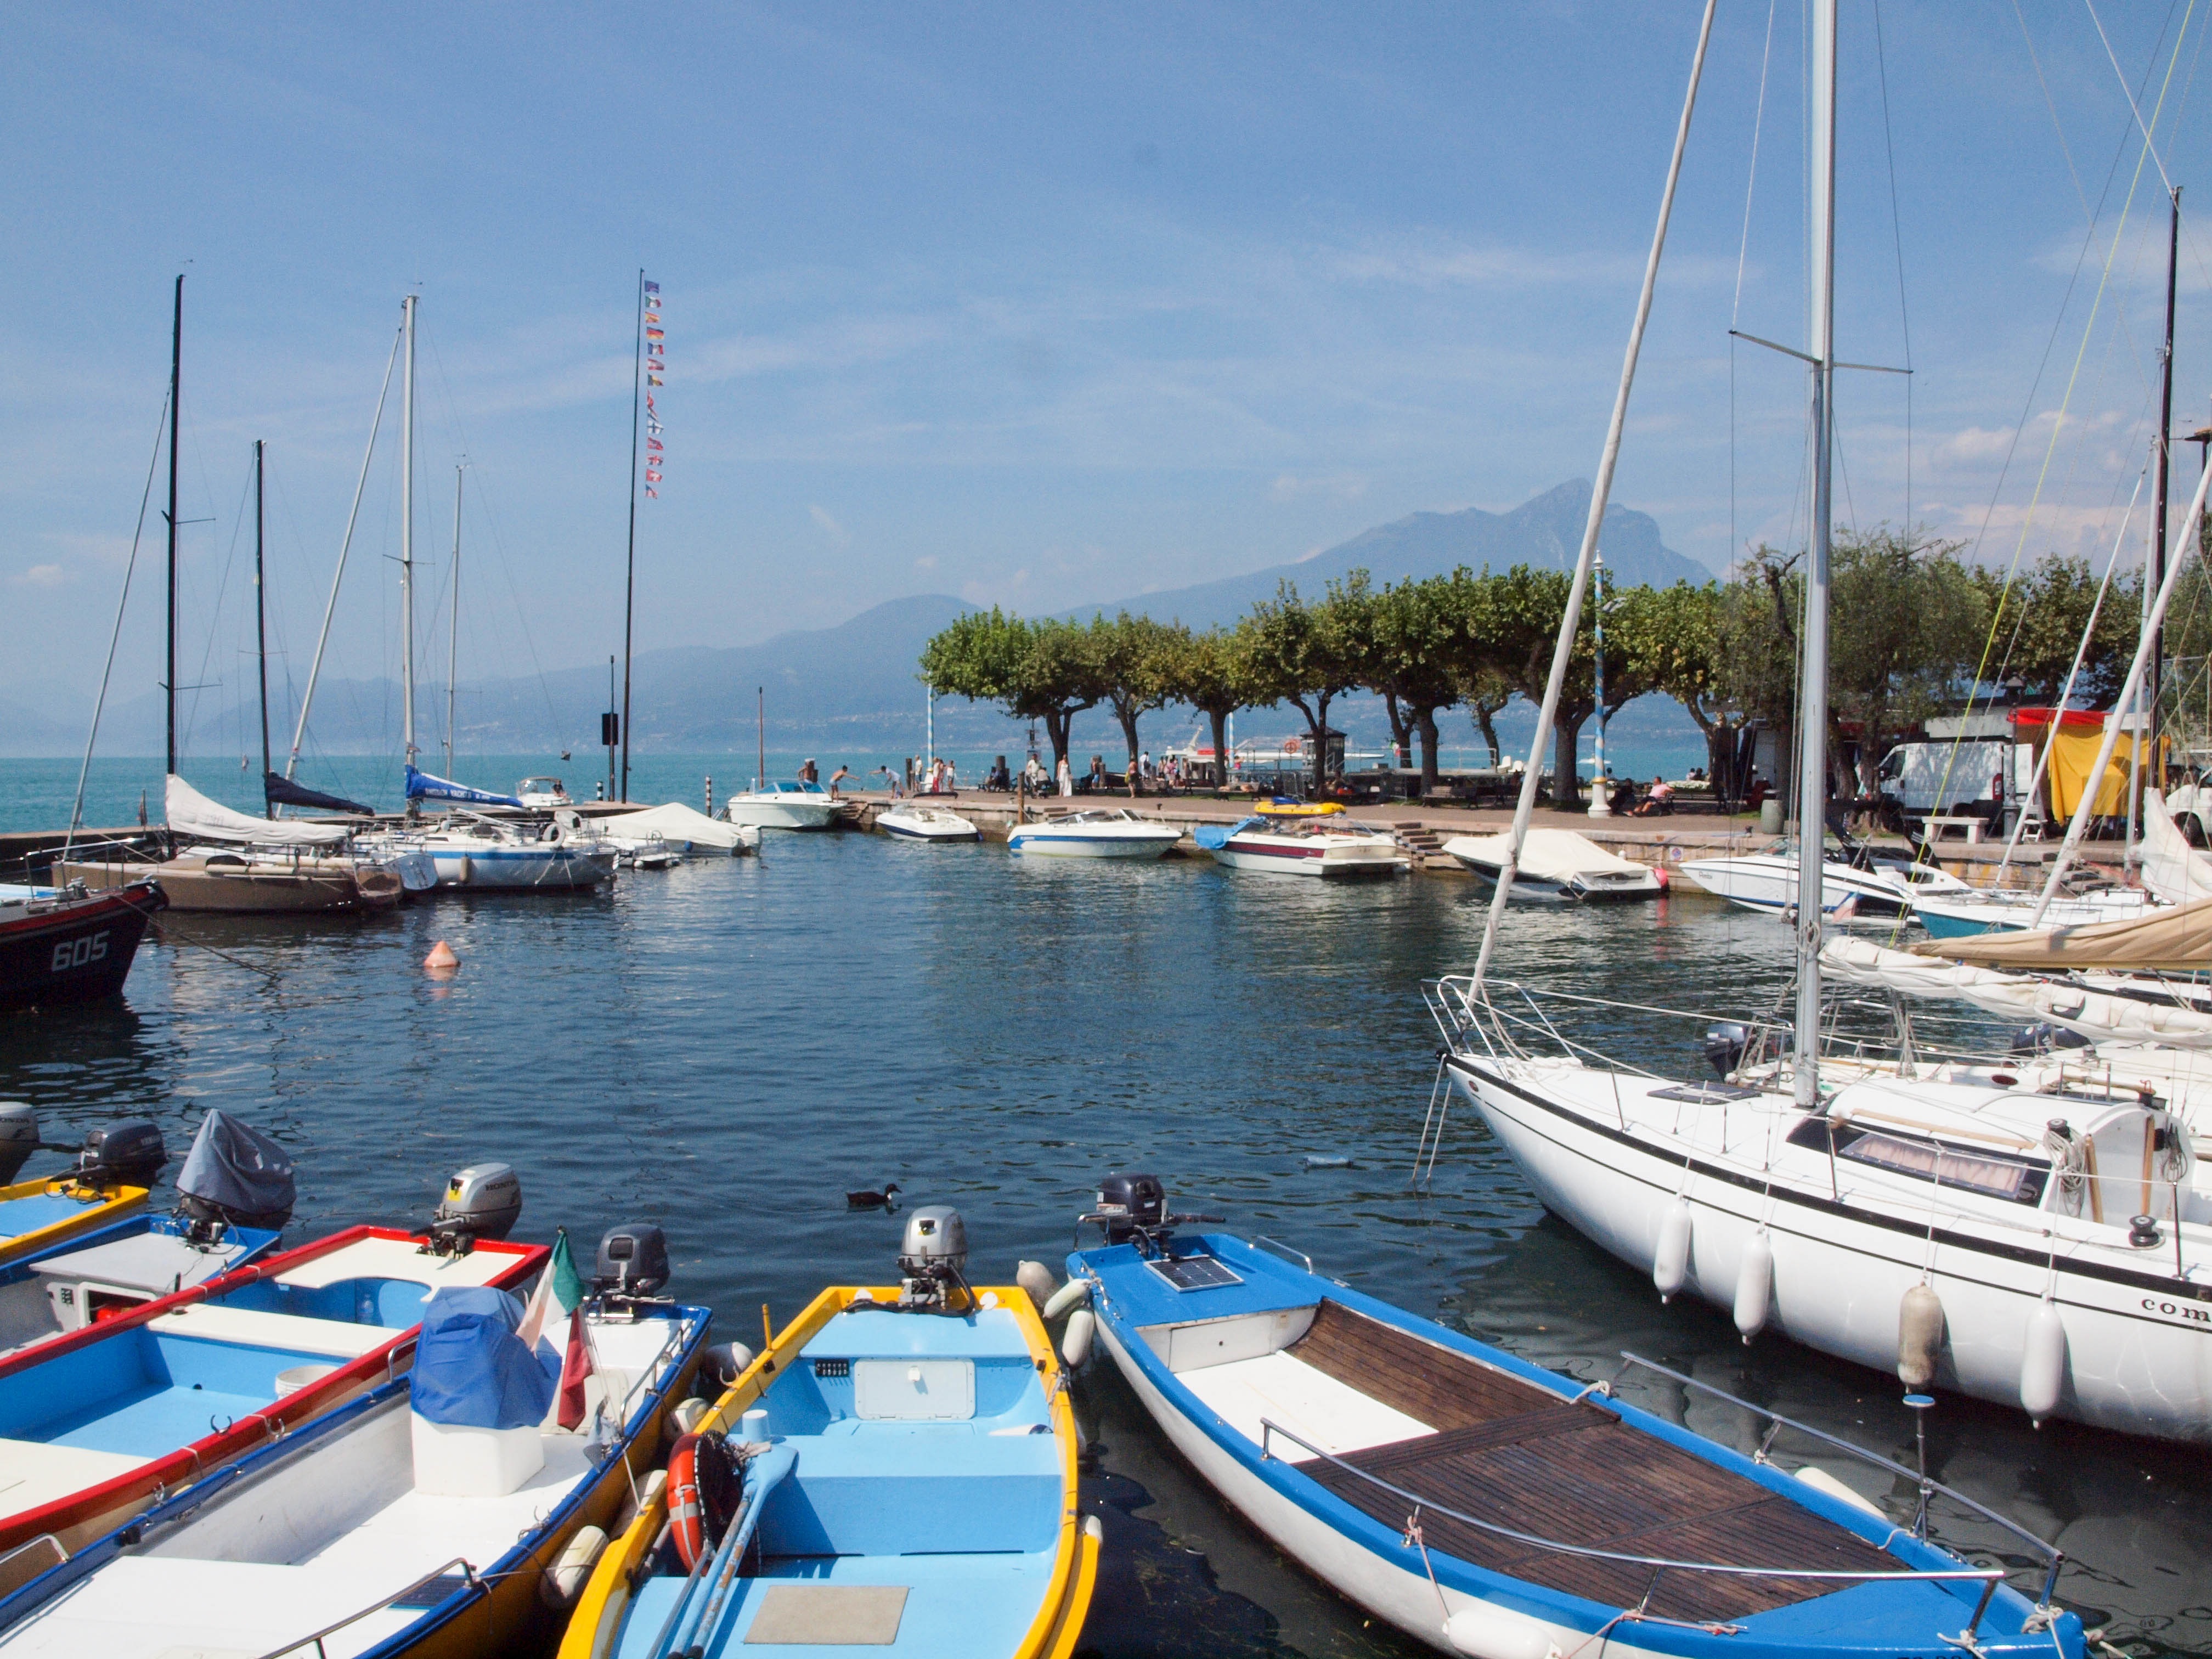
sea, dock, boat, pier, vehicle, mast, sailing, yacht, bay, italy, harbor, marina, port, sailboat, garda, boating, boats, sail, watercraft